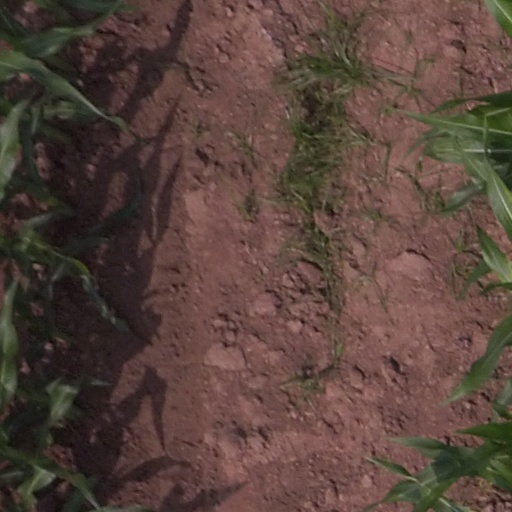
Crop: maize; corn